List of Sanrio characters

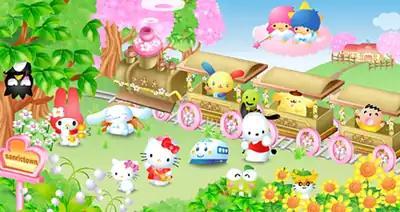
Various Sanrio characters, from left to right, top to bottom: Bad Badtz-Maru, My Melody, Cinnamoroll, Charmmykitty, Hello Kitty, Usahana, Shinkansen, Keroppi, Pochacco, Little Twin Stars, Pompompurin, Corocorokuririn, Minna no Tabo

This is a list of characters from Sanrio, a Japanese company specialized in creating kawaii (cute) characters. Sanrio sells and licenses products branded with these characters and has created over 450 characters. Their most successful and best known character, Hello Kitty, was created in 1974. Most Sanrio characters are anthropomorphized animals, while a few are humans or anthropomorphized objects.